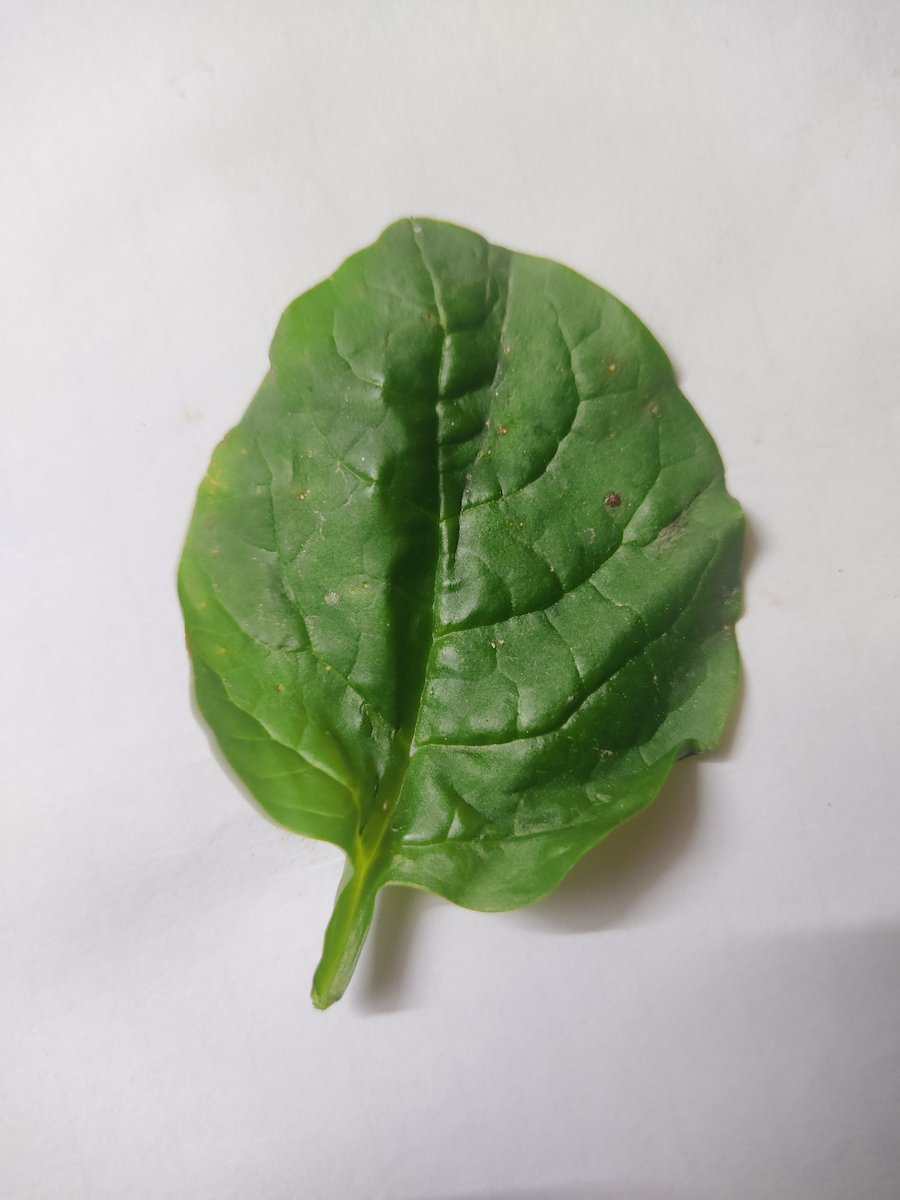
Label: Healthy-Leaf